Holy Jesus Hospital

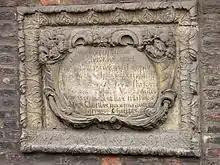
Plaque celebrating the creation of the Hospital

""Hospital for poor people by the expense of the citizens and leaders of Newcastle upon Tyne in the year of salvation 1683. Built by Timothy Robson, Mayor, John Squire Sheriff, but now only remains the three of Faith Hope and Charity, and the greatest of these is Charity.""